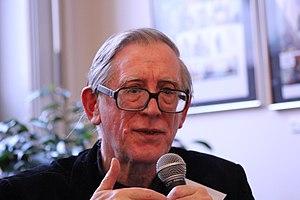
Brian Stableford invité d'honneur aux 13emes Rencontres de l’Imaginaire le 26 novembre 2016 à Sèvres en France.